Arnaldo Antunes

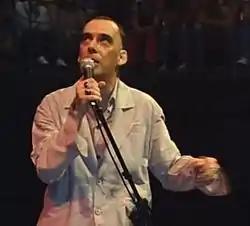
Antunes at the São Paulo Cultural Center in São Paulo 2007.

In 1993 he released his solo debut album "Nome", a "multimedia project associating poetry and music", featuring João Donato, Marisa Monte and Arto Lindsay as guest stars, and short computer animation features (produced in collaboration with Celia Catunda, Kiko Mistrorigo and Zaba Moreau). The "Nome" video was shown in art venues and festivals in Brazil, Italy, Argentina, Australia, Switzerland, Germany, Austria, France, Spain (where it received a Jury recommendation at the Festival International de Video Cidade de Vigo 1995), Netherlands, Monaco, Uruguay, Cuba, Chile, Colombia and the US (receiving an honorable mention at the first annual New York Video Festival).